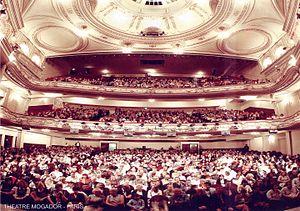
Auditorium du Théâtre Mogador
Le théâtre Mogador, construit en 1913 et inauguré en 1919, est une salle de spectacles parisienne située au 25 de la rue de Mogador, dans le 9ᵉ arrondissement de Paris. Elle peut accueillir 1600 personnes, sur trois étages : Orchestre, corbeille et balcon